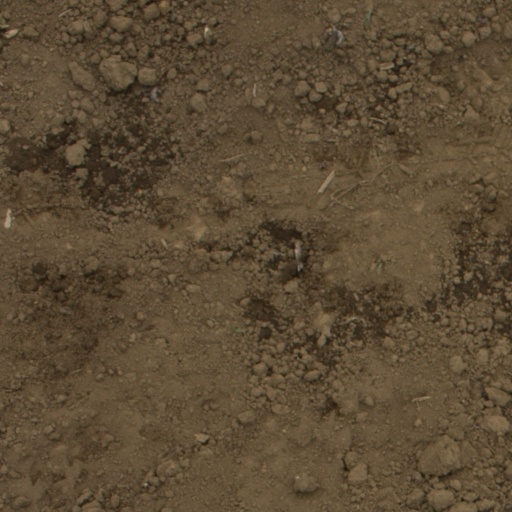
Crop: Jerusalem artichoke